Ukyo Katayama

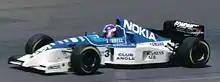
Katayama driving for Tyrrell at the 1995 British Grand Prix.

After his 1994 performance, he was allegedly offered a contract with a top team for the 1995 season, but in Katayama's words, "he couldn't sign it". It would later emerge that in 1994 he had been diagnosed with cancer in his back; while non-threatening, it was painful, and his Grand Prix commitments delayed treatment. Katayama did not announce this until he retired from Formula One, not wanting anyone's sympathy to make excuses for him.